First Cymru

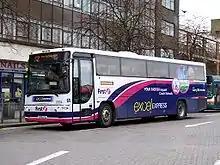
Plaxton bodied Volvo B7R in Cardiff in March 2006

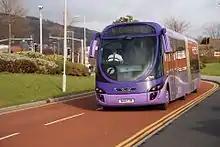
Wright StreetCar operating an Ftrmetro Swansea journey in February 2014

In 1987, South Wales Transport was sold during the privatisation of the National Bus Company in a management buy out.